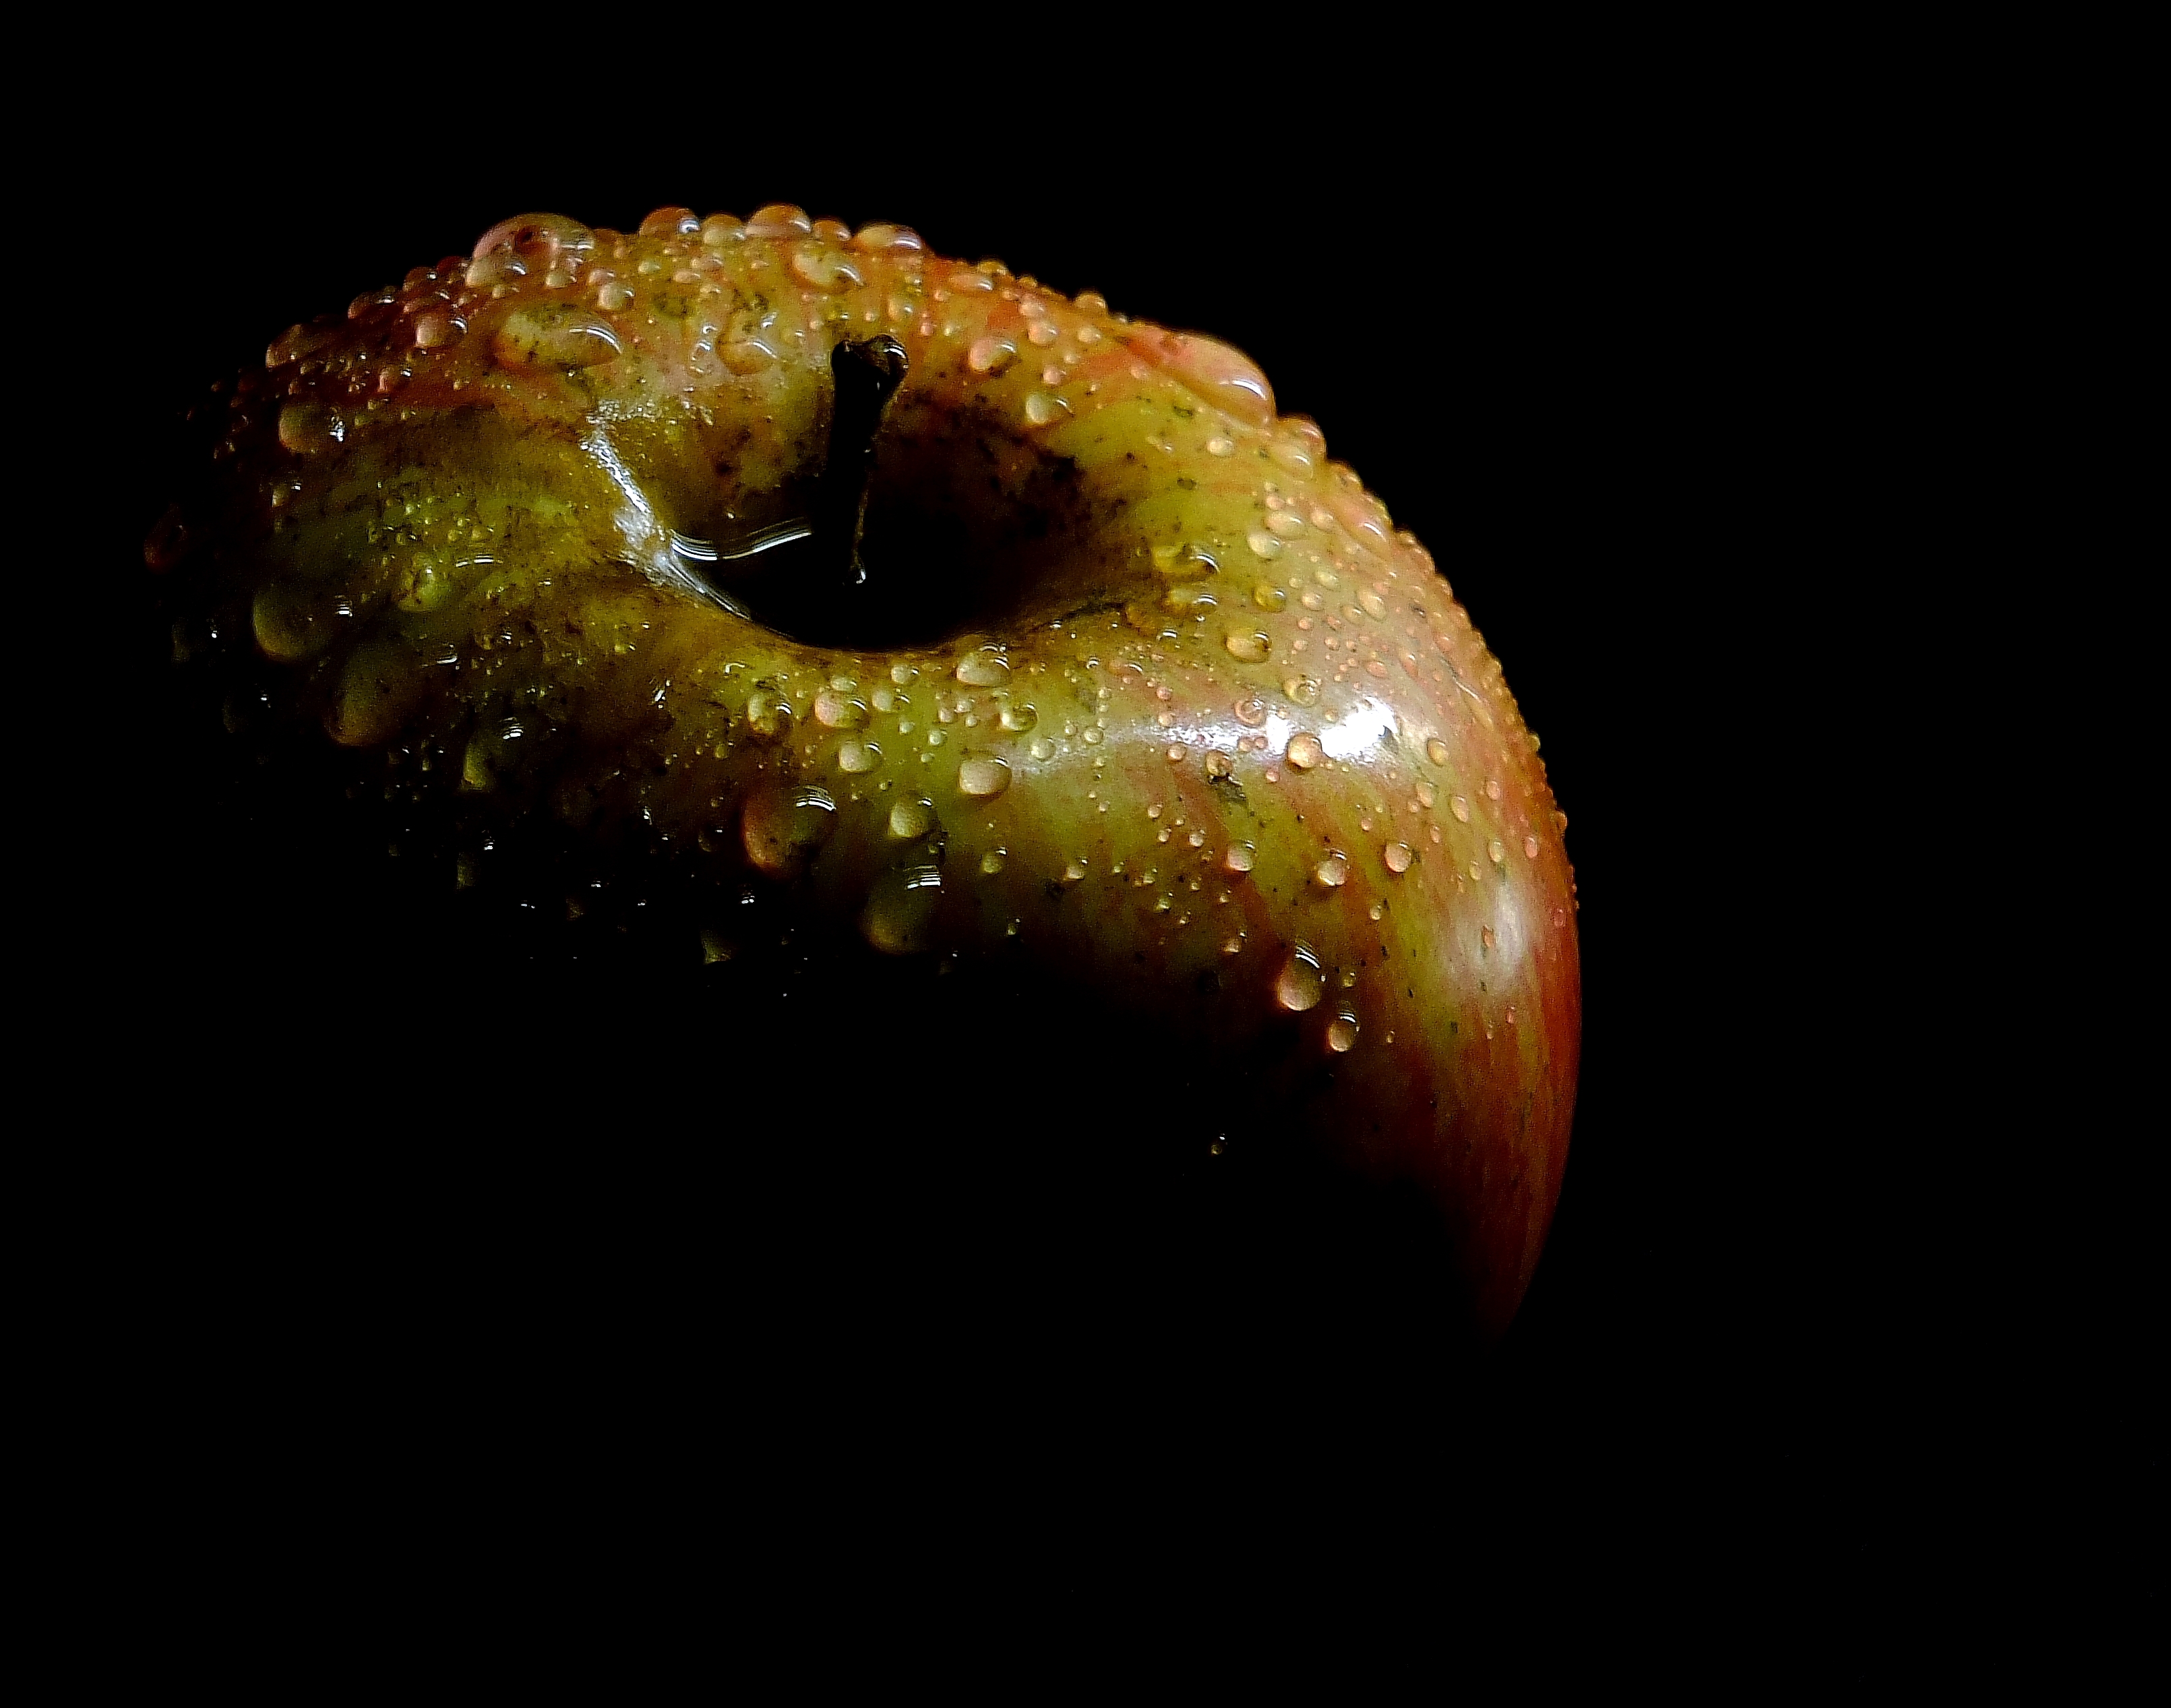
flower, explore, macro, explorer, close up, eye, mygearandme, organ, ggl1, gaby1, varios, some, fujifilmxs1, macro photography, computer wallpaper